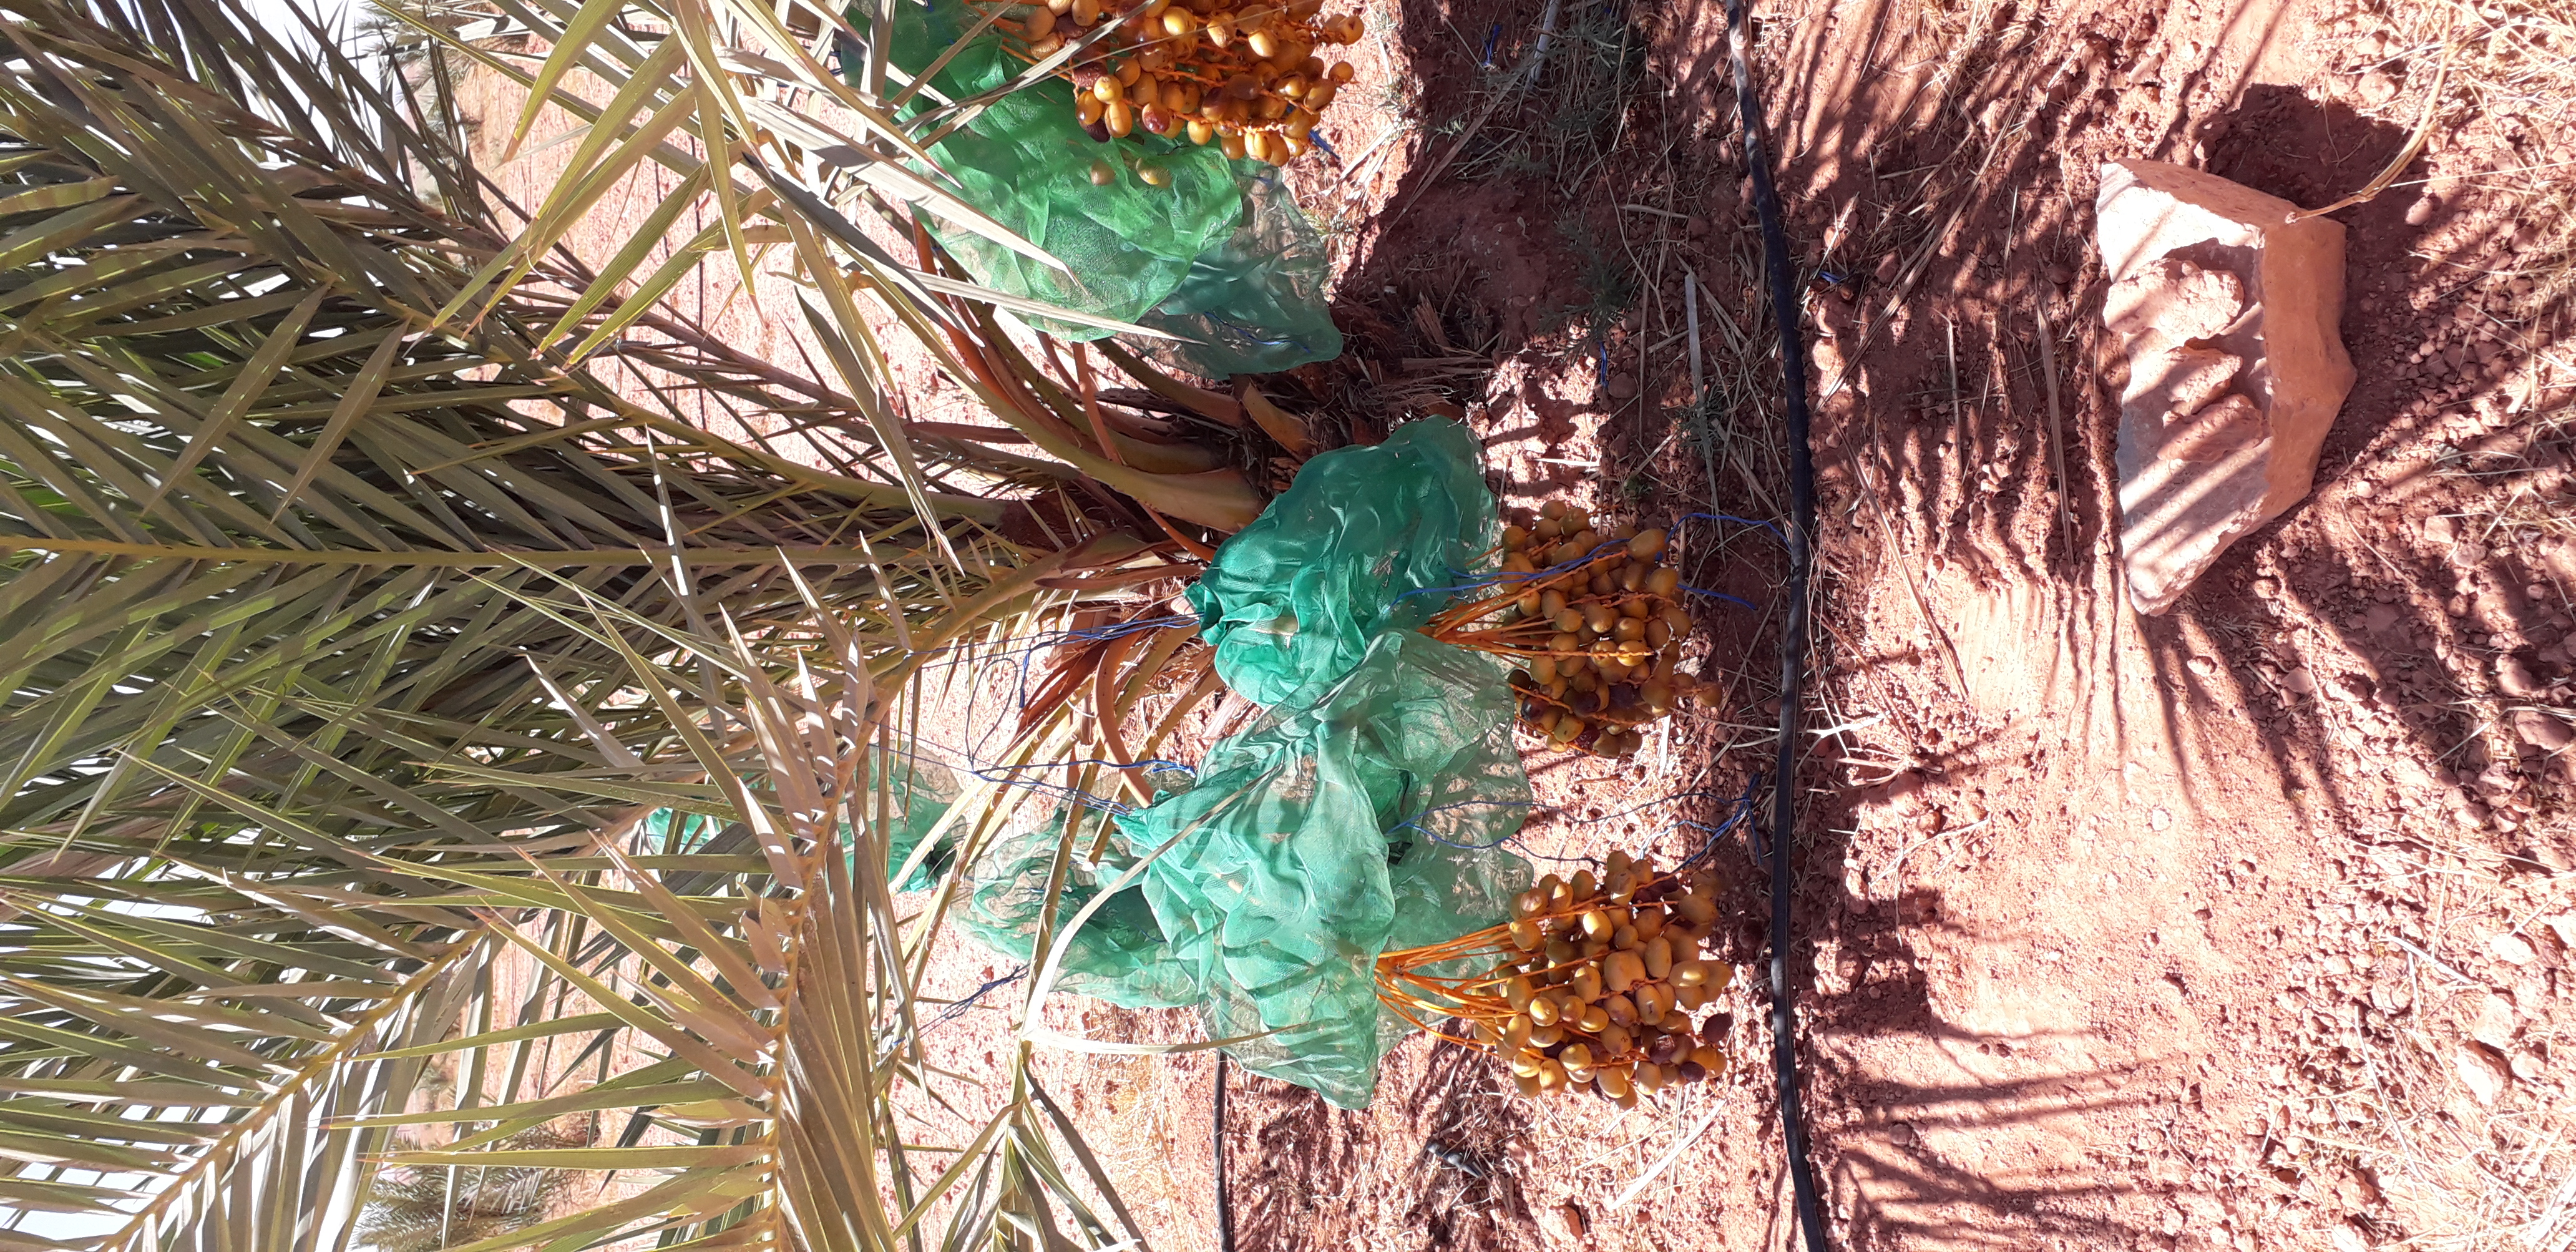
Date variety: Boufagous